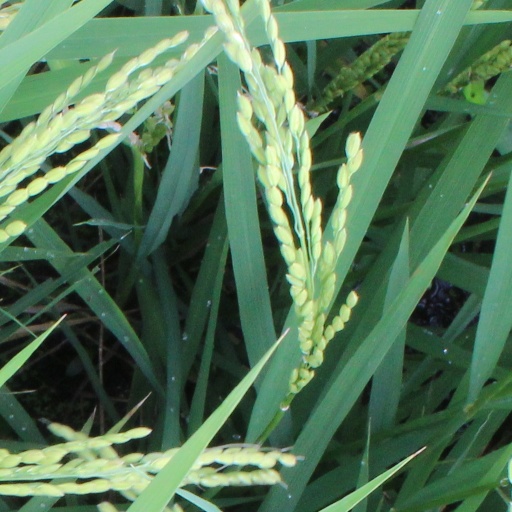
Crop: rice